Anihata Station

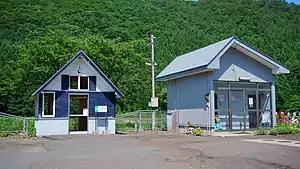
Anihata Station in July 2021

is a railway station on the Hanawa Line in the city of Hachimantai, Iwate Prefecture, Japan, operated by East Japan Railway Company (JR East).